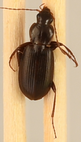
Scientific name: Calathus advena
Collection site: Niwot Ridge NEON (NIWO), plot NIWO_009